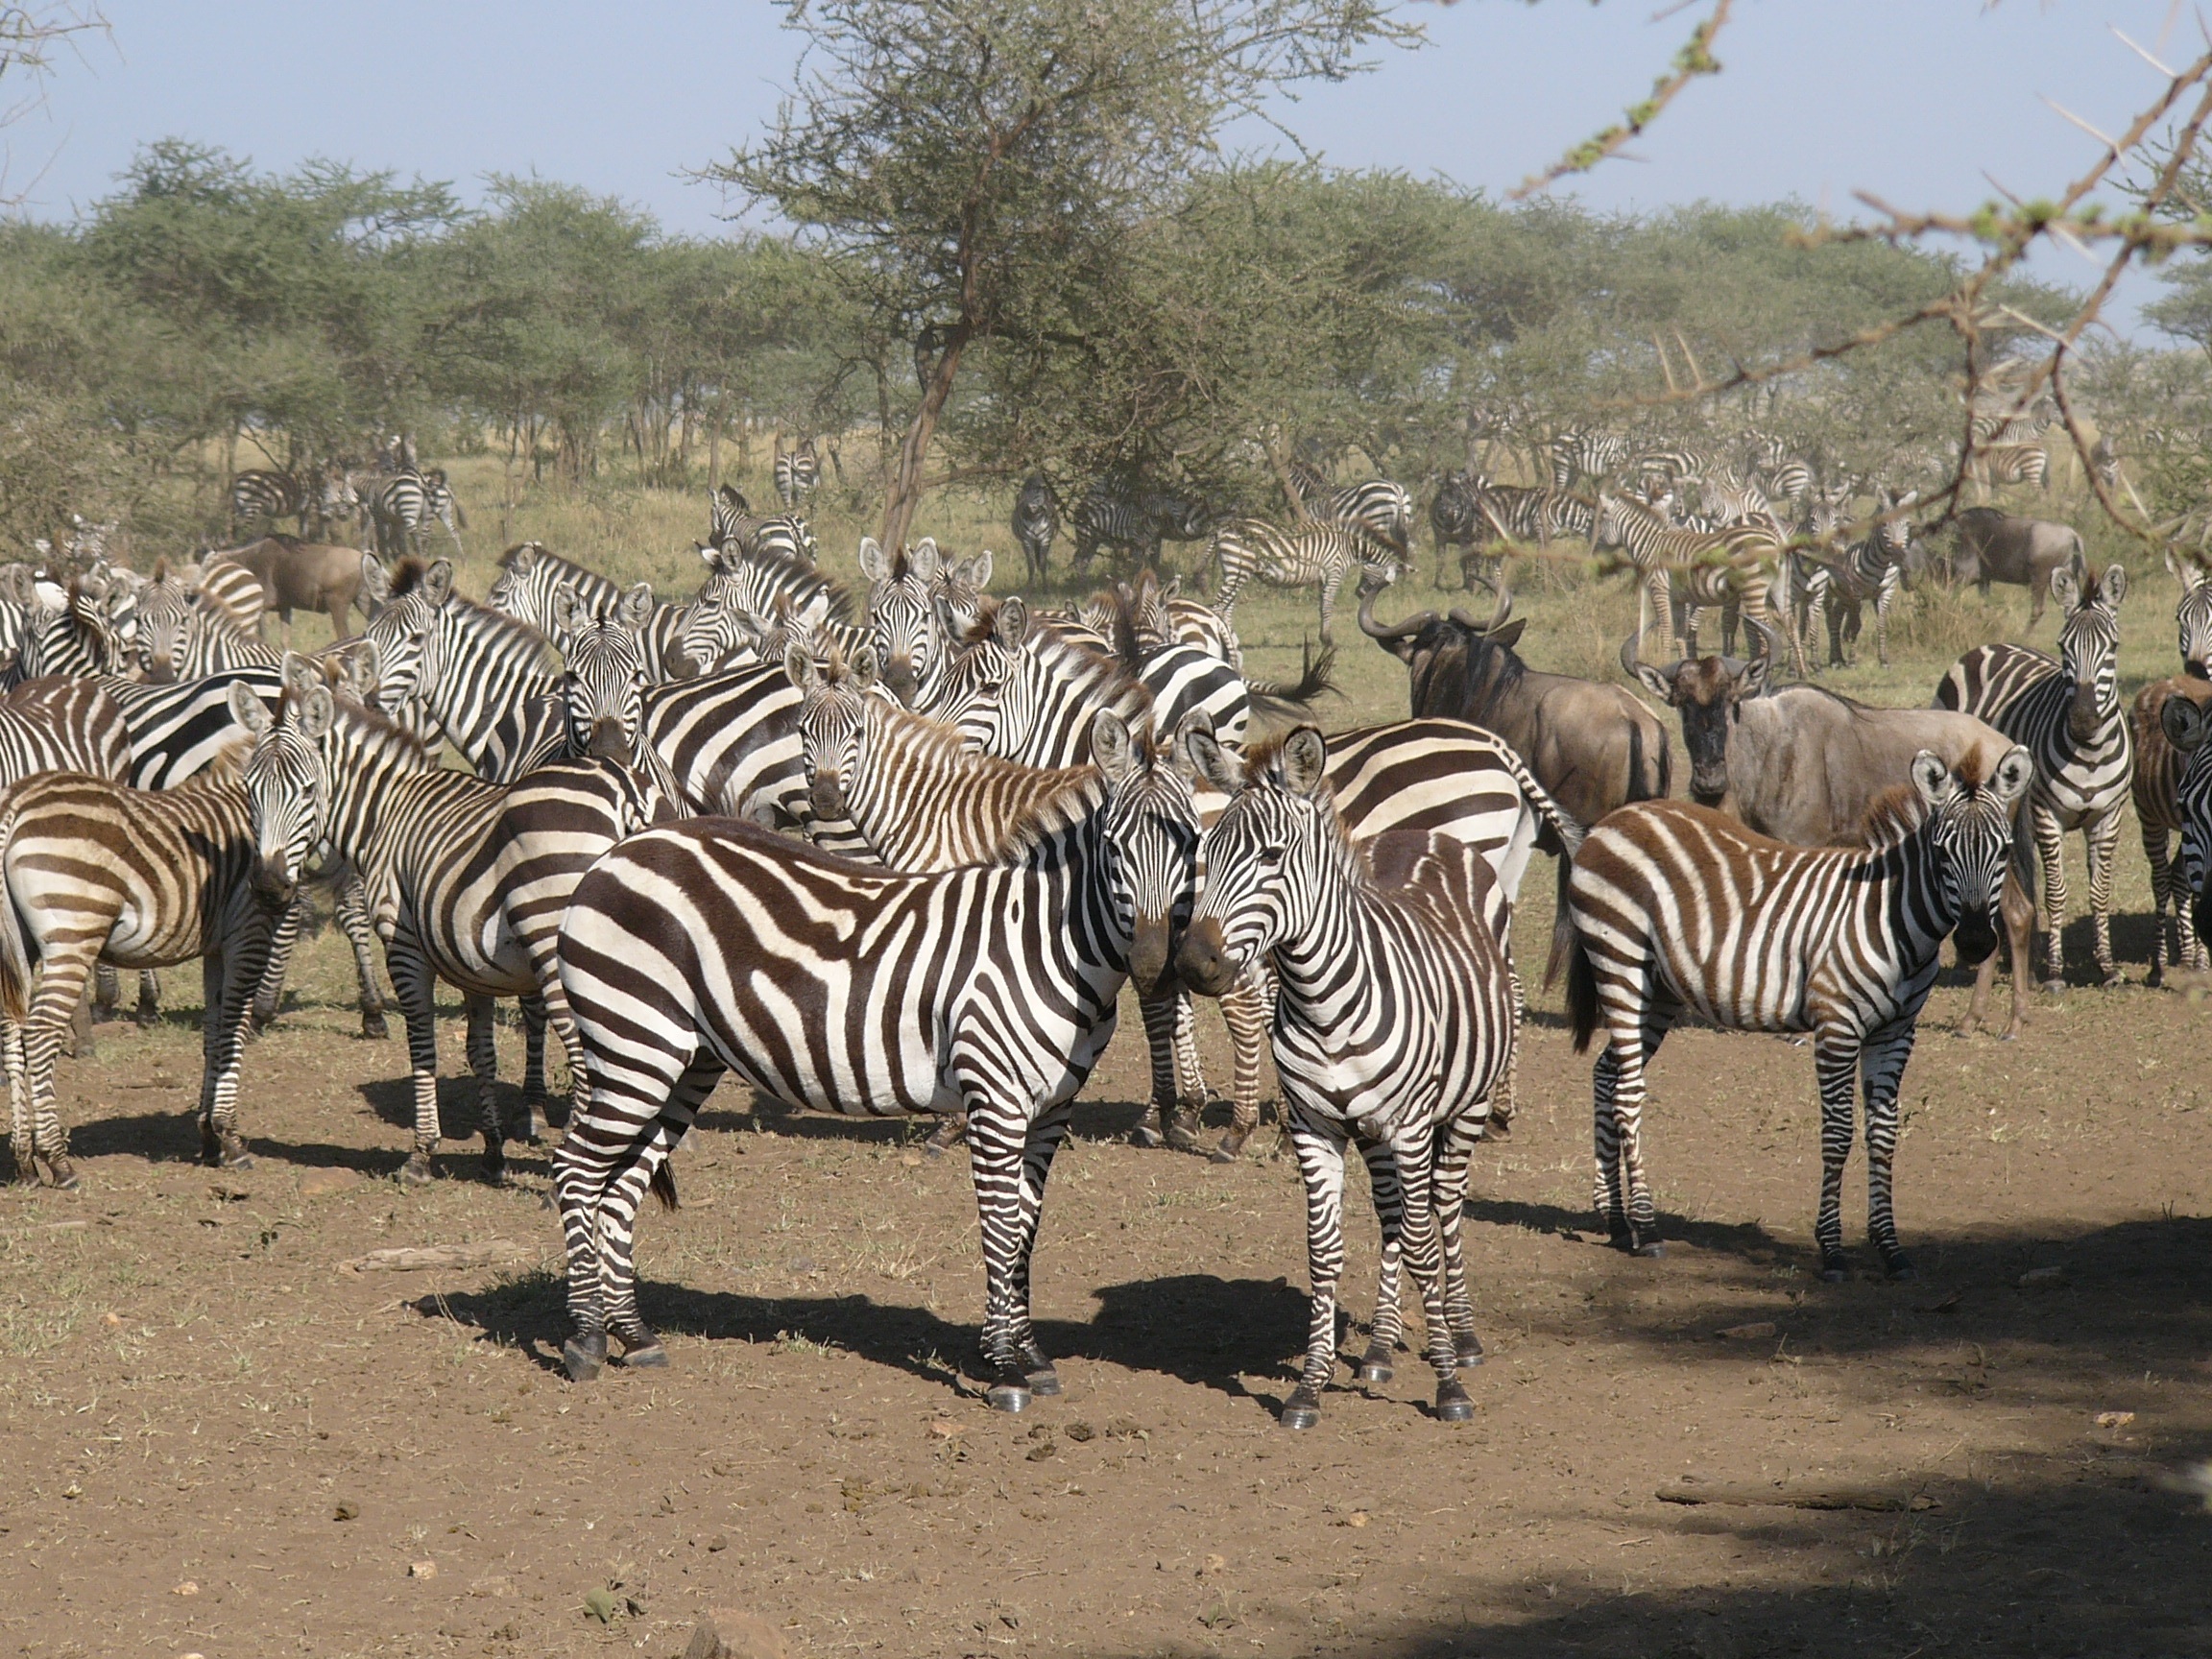
nature, adventure, animal, wildlife, zoo, herd, mammal, fauna, savanna, zebra, animals, safari, prey, kenya, horse like mammal, masai mara national park